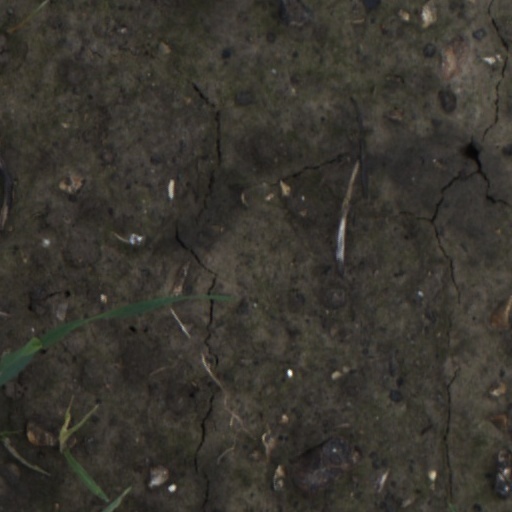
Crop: wheat